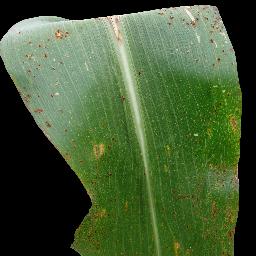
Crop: corn
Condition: (maize)_common_rust